Madhulika Ramteke

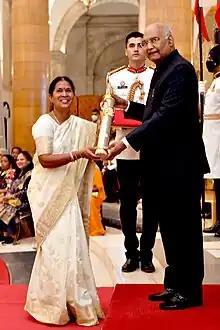
Man presents award to woman.

Madhulika Ramteke is an Indian social entrepreneur from Chhattisgarh. She founded a microfinance bank run by women and works with survivors of domestic abuse. She has received the Nari Shakti Puraskar in recognition of her achievements.